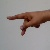
The image shows a hand gesture representing the letter 'P' in Indian Sign Language.